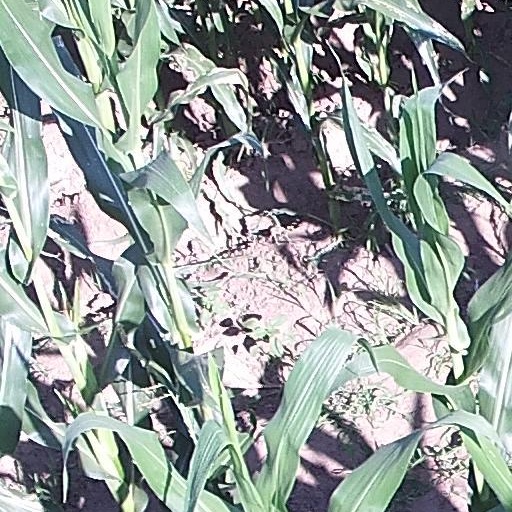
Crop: maize; corn